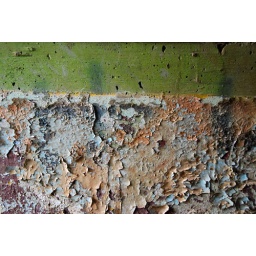
green wall & peeling paint in bunker